Philippe Cousteau

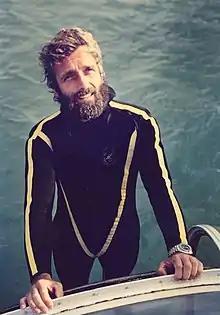
Cousteau after a dive off the island of Isabella, near Mazatlán, Mexico, in 1975

Philippe Pierre Cousteau (30 December 1940 – 28 June 1979) was a French diver, sailor, pilot, photographer, author, director and cinematographer specializing in environmental issues, with a background in oceanography. He was the second son of Jacques Cousteau and Simone Melchior.